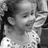
Emotion: surprise